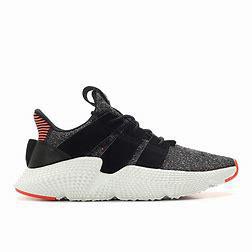
Brand: adidas
Model: originals Adidas Originals Prophere